Kaifu District Government station

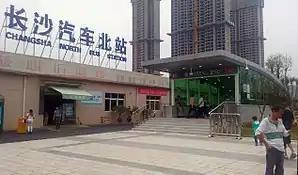
Entrance No. 2 of Kaifu District Government Station.

Kaifu District Government station is a subway station in Kaifu District, Changsha, Hunan, China, operated by the Changsha subway operator Changsha Metro.